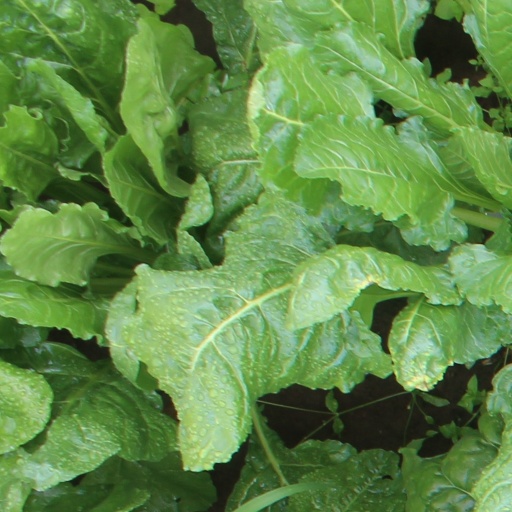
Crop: sugar beet